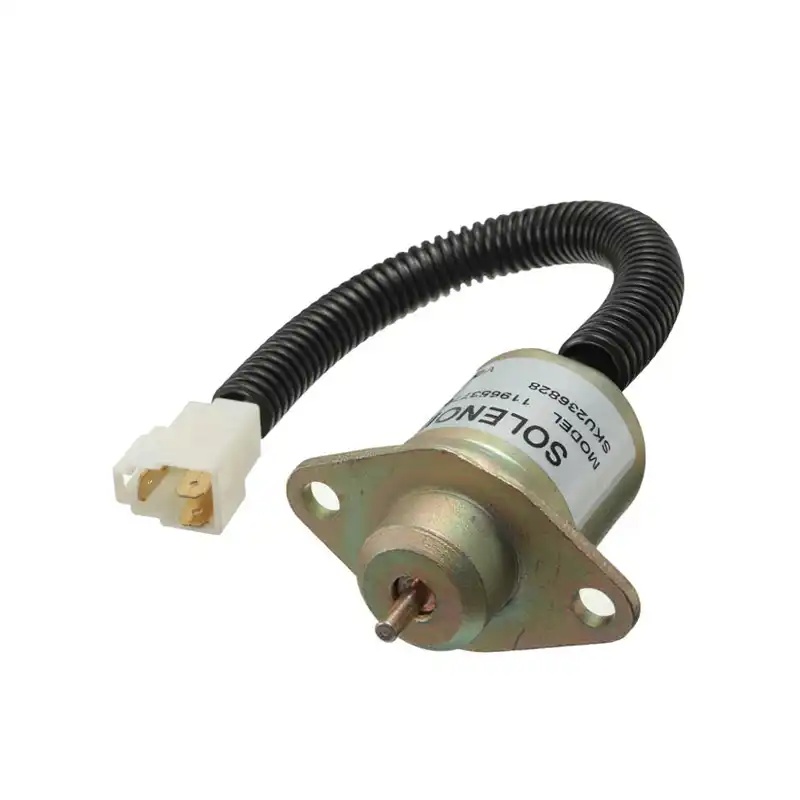
12V Solenoid V835331899 for Massey Ferguson Combine Harvester 30 31XP 32 34 36 38 40
12V Solenoid V835331899 for Massey Ferguson Combine Harvester 30 31XP 32 34 36 38 40 Part Number: V835331899, 835331899 Applications: Massey Ferguson Combine Harvester: 30, 31XP, 32, 34, 36, 38, 40
Brand: landtopmall
Category: Business & Industrial > Heavy Machinery > Harvesters > Combine Harvesters